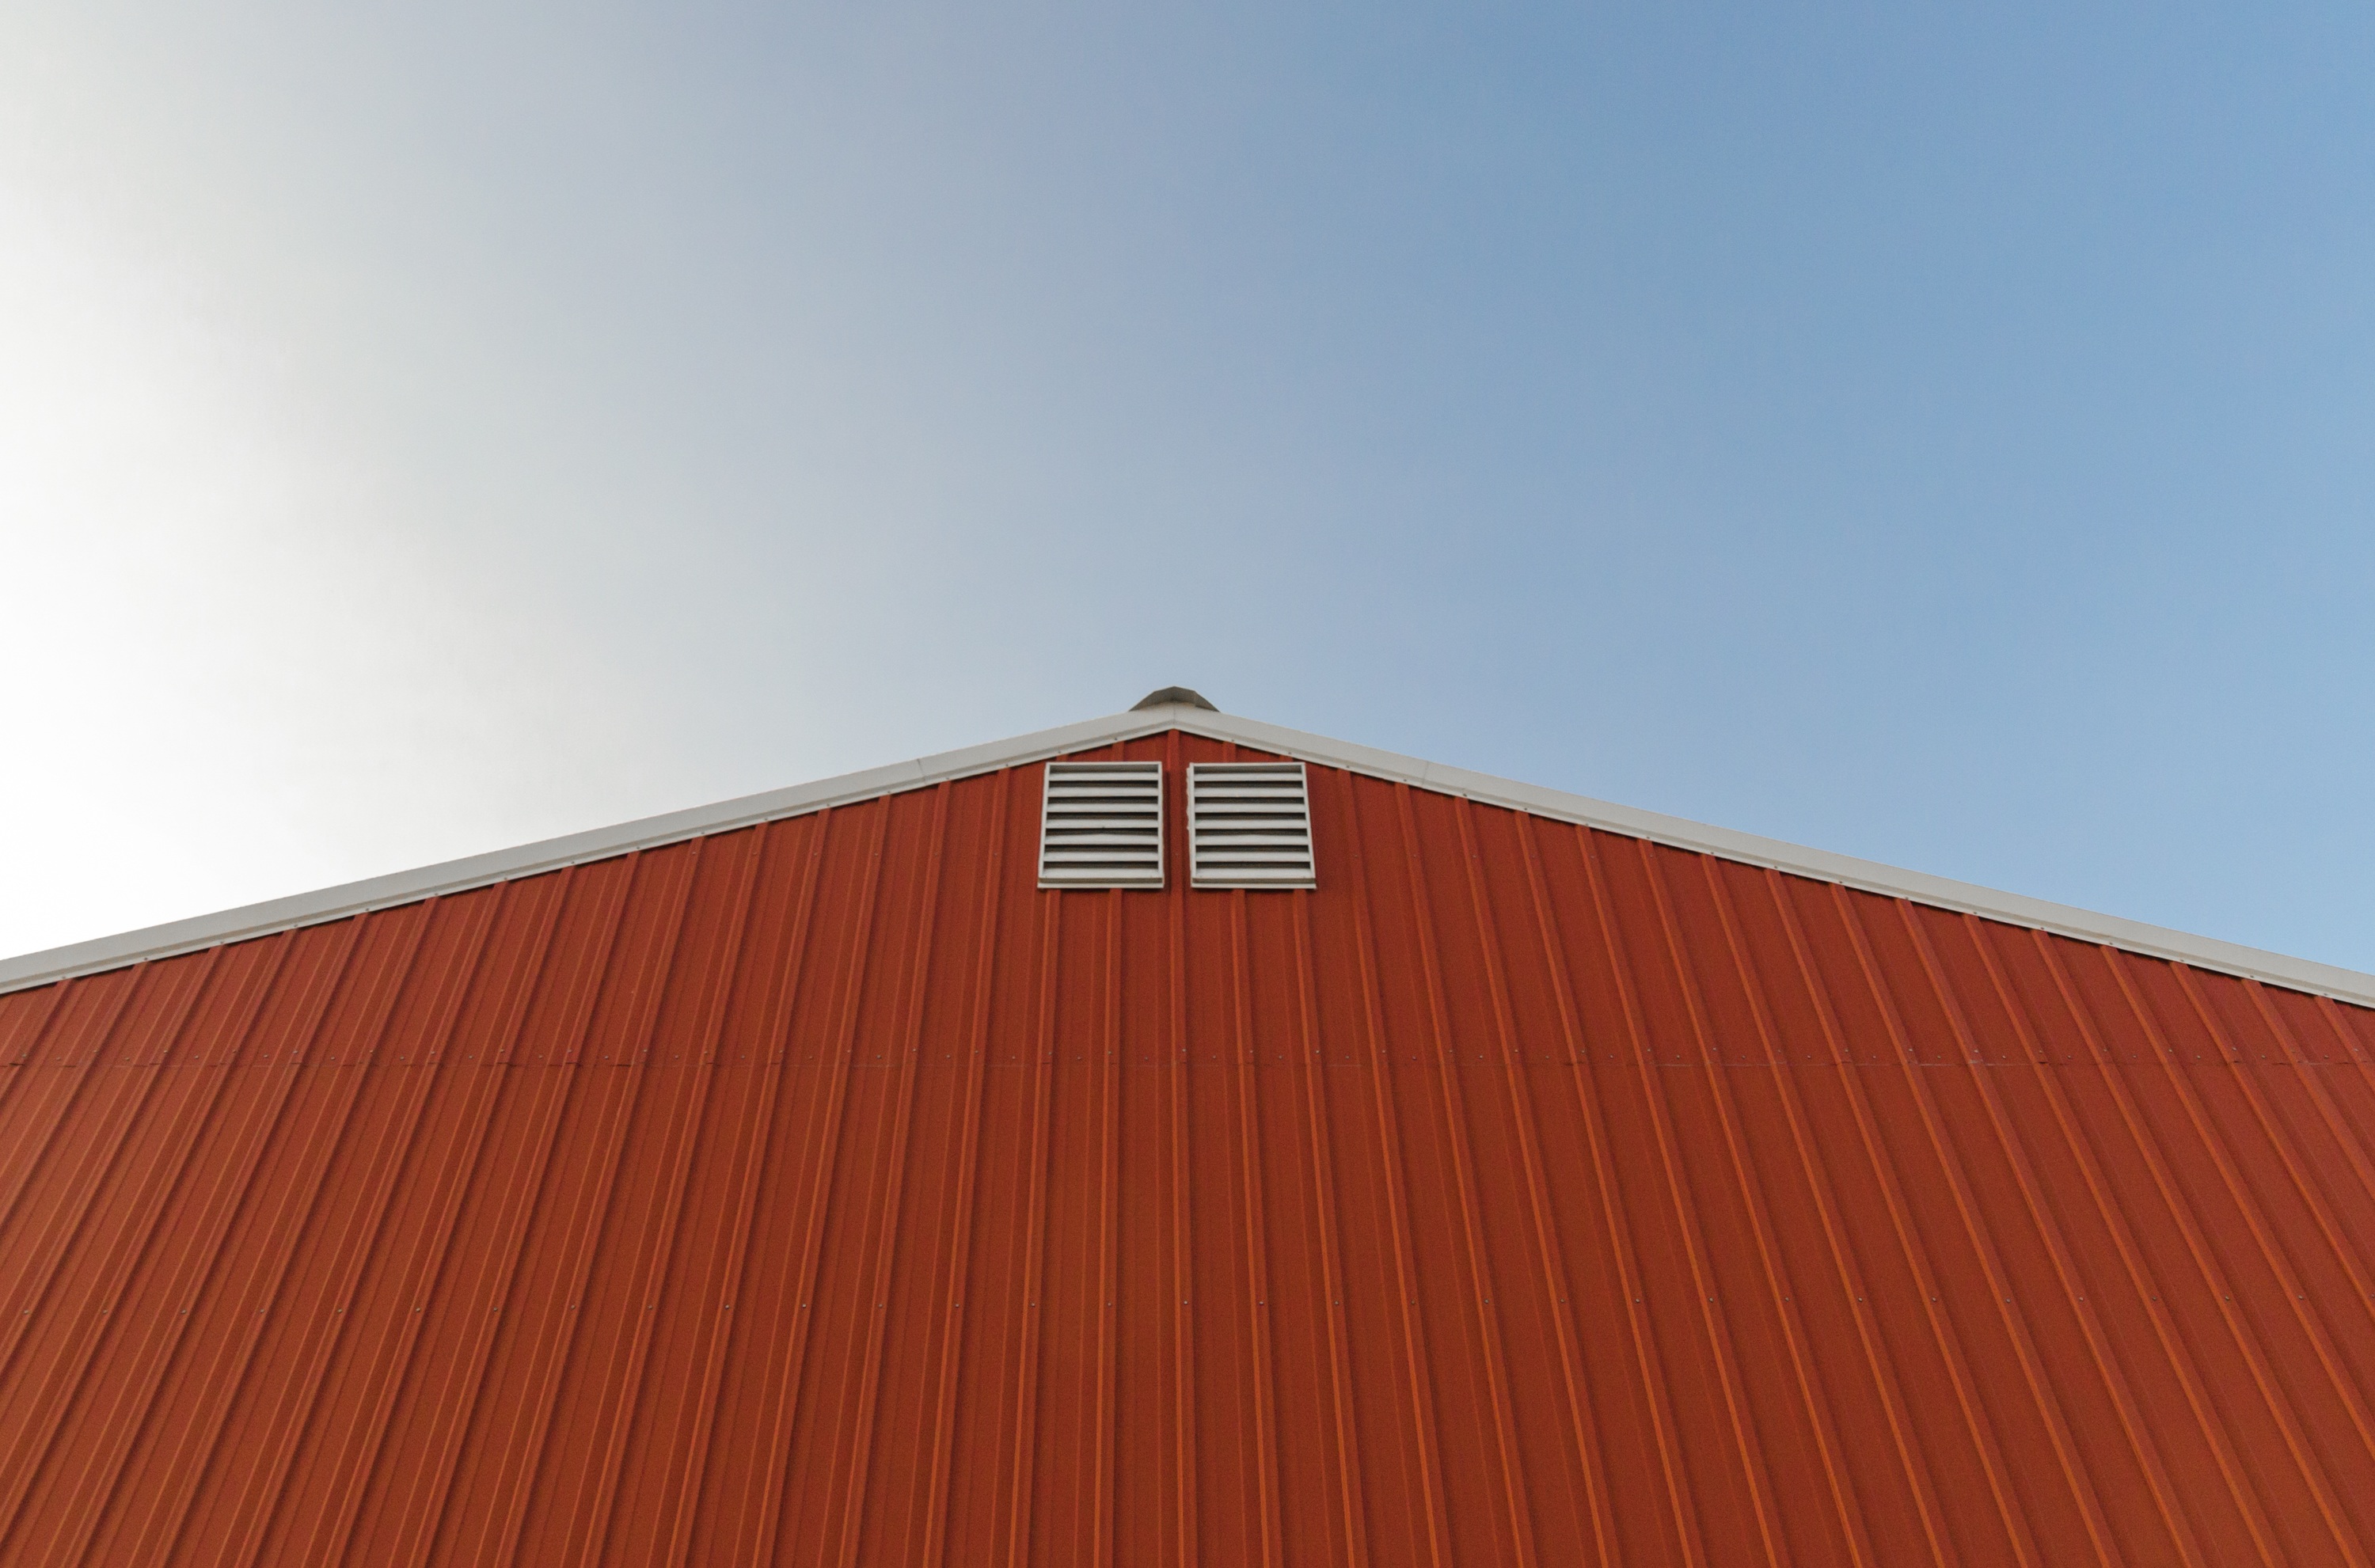
wing, light, architecture, wood, house, roof, building, home, construction, pattern, facade, industry, modern, blue sky, outdoors, design, daylight, minimalism, contemporary, architectural, daylighting, building exterior, outdoor structure, low angle photography, corrogated steel wall